Fighters Destiny

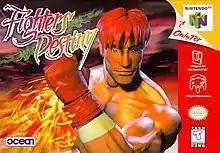
North American cover art

Fighters Destiny, known in Japan as , is a 1998 video game developed by Genki alongside Opus Corp for the Nintendo 64. It closely models the 3D fighting game standards of the time but integrates a unique point scoring system. The game's generic characters and unoriginal presentation have been panned by critics, but reviewers praised its point system and consider it to be one of the best fighting games on the Nintendo 64. It was followed by a sequel, "Fighter Destiny 2", released in 2000.